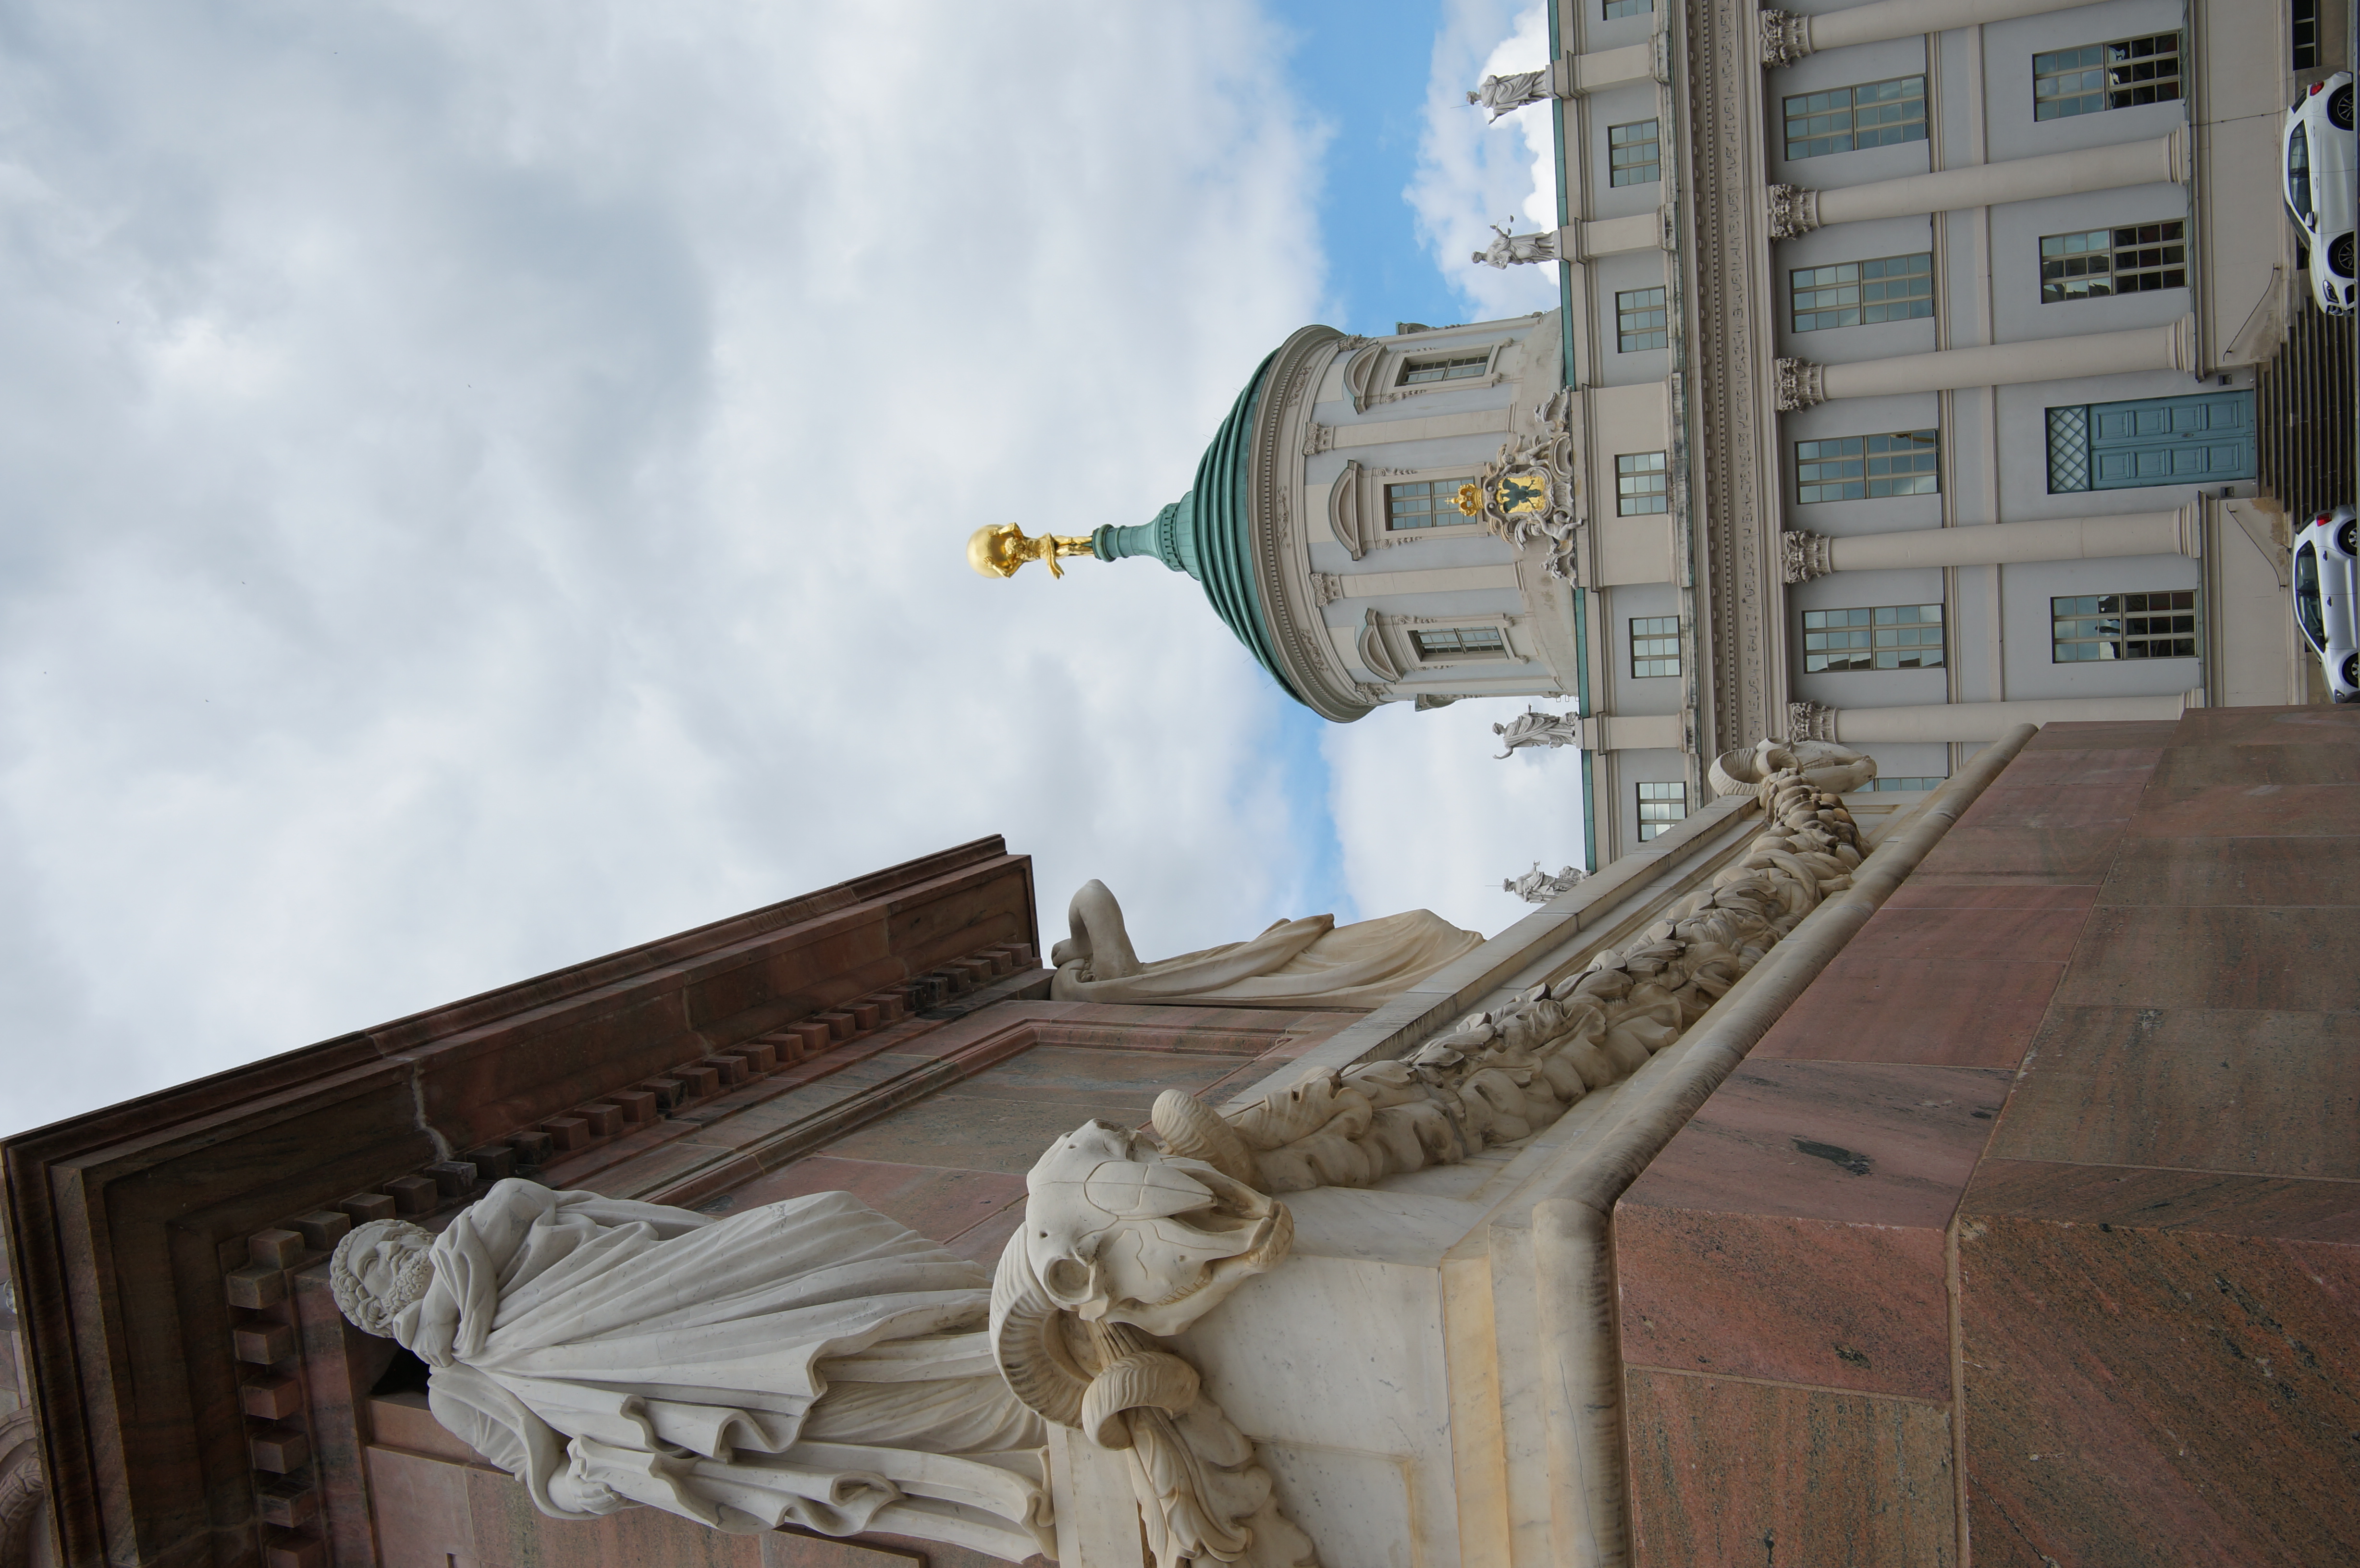
architecture, building, monument, statue, landmark, facade, church, cathedral, place of worship, 2016, sculpture, germany, deutschland, samyang, sony, basilica, nex, nex6, potsdam, brandenburg, 21mm, lenstagged, samyang21mm114umccse, samyang21mm, steffenzahn, ancient rome, ancient history, human settlement